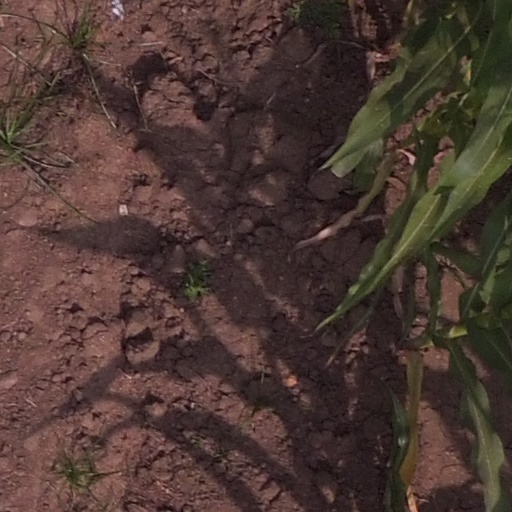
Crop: maize; corn